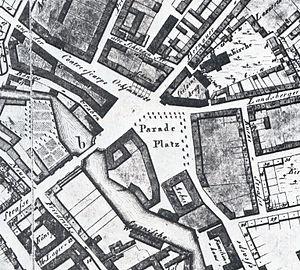
L'Alexanderplatz [ʔalɛkˈsandɐˌplat͡s] est une place de Berlin. Située dans le quartier Mitte, dans la partie est de la ville, l'Alex, comme la surnomment les Berlinois, est un des principaux centres d'activité de Berlin. La place est fréquentée quotidiennement par 300 000 personnes. Elle tient son nom de la visite que fit à Berlin l'empereur russe Alexandre Iᵉʳ en 1805.